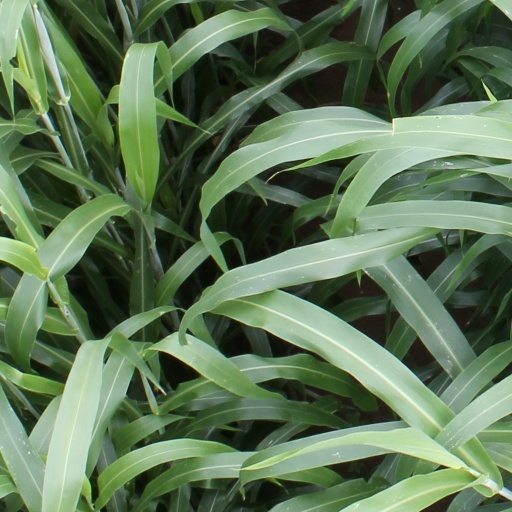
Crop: sorghum